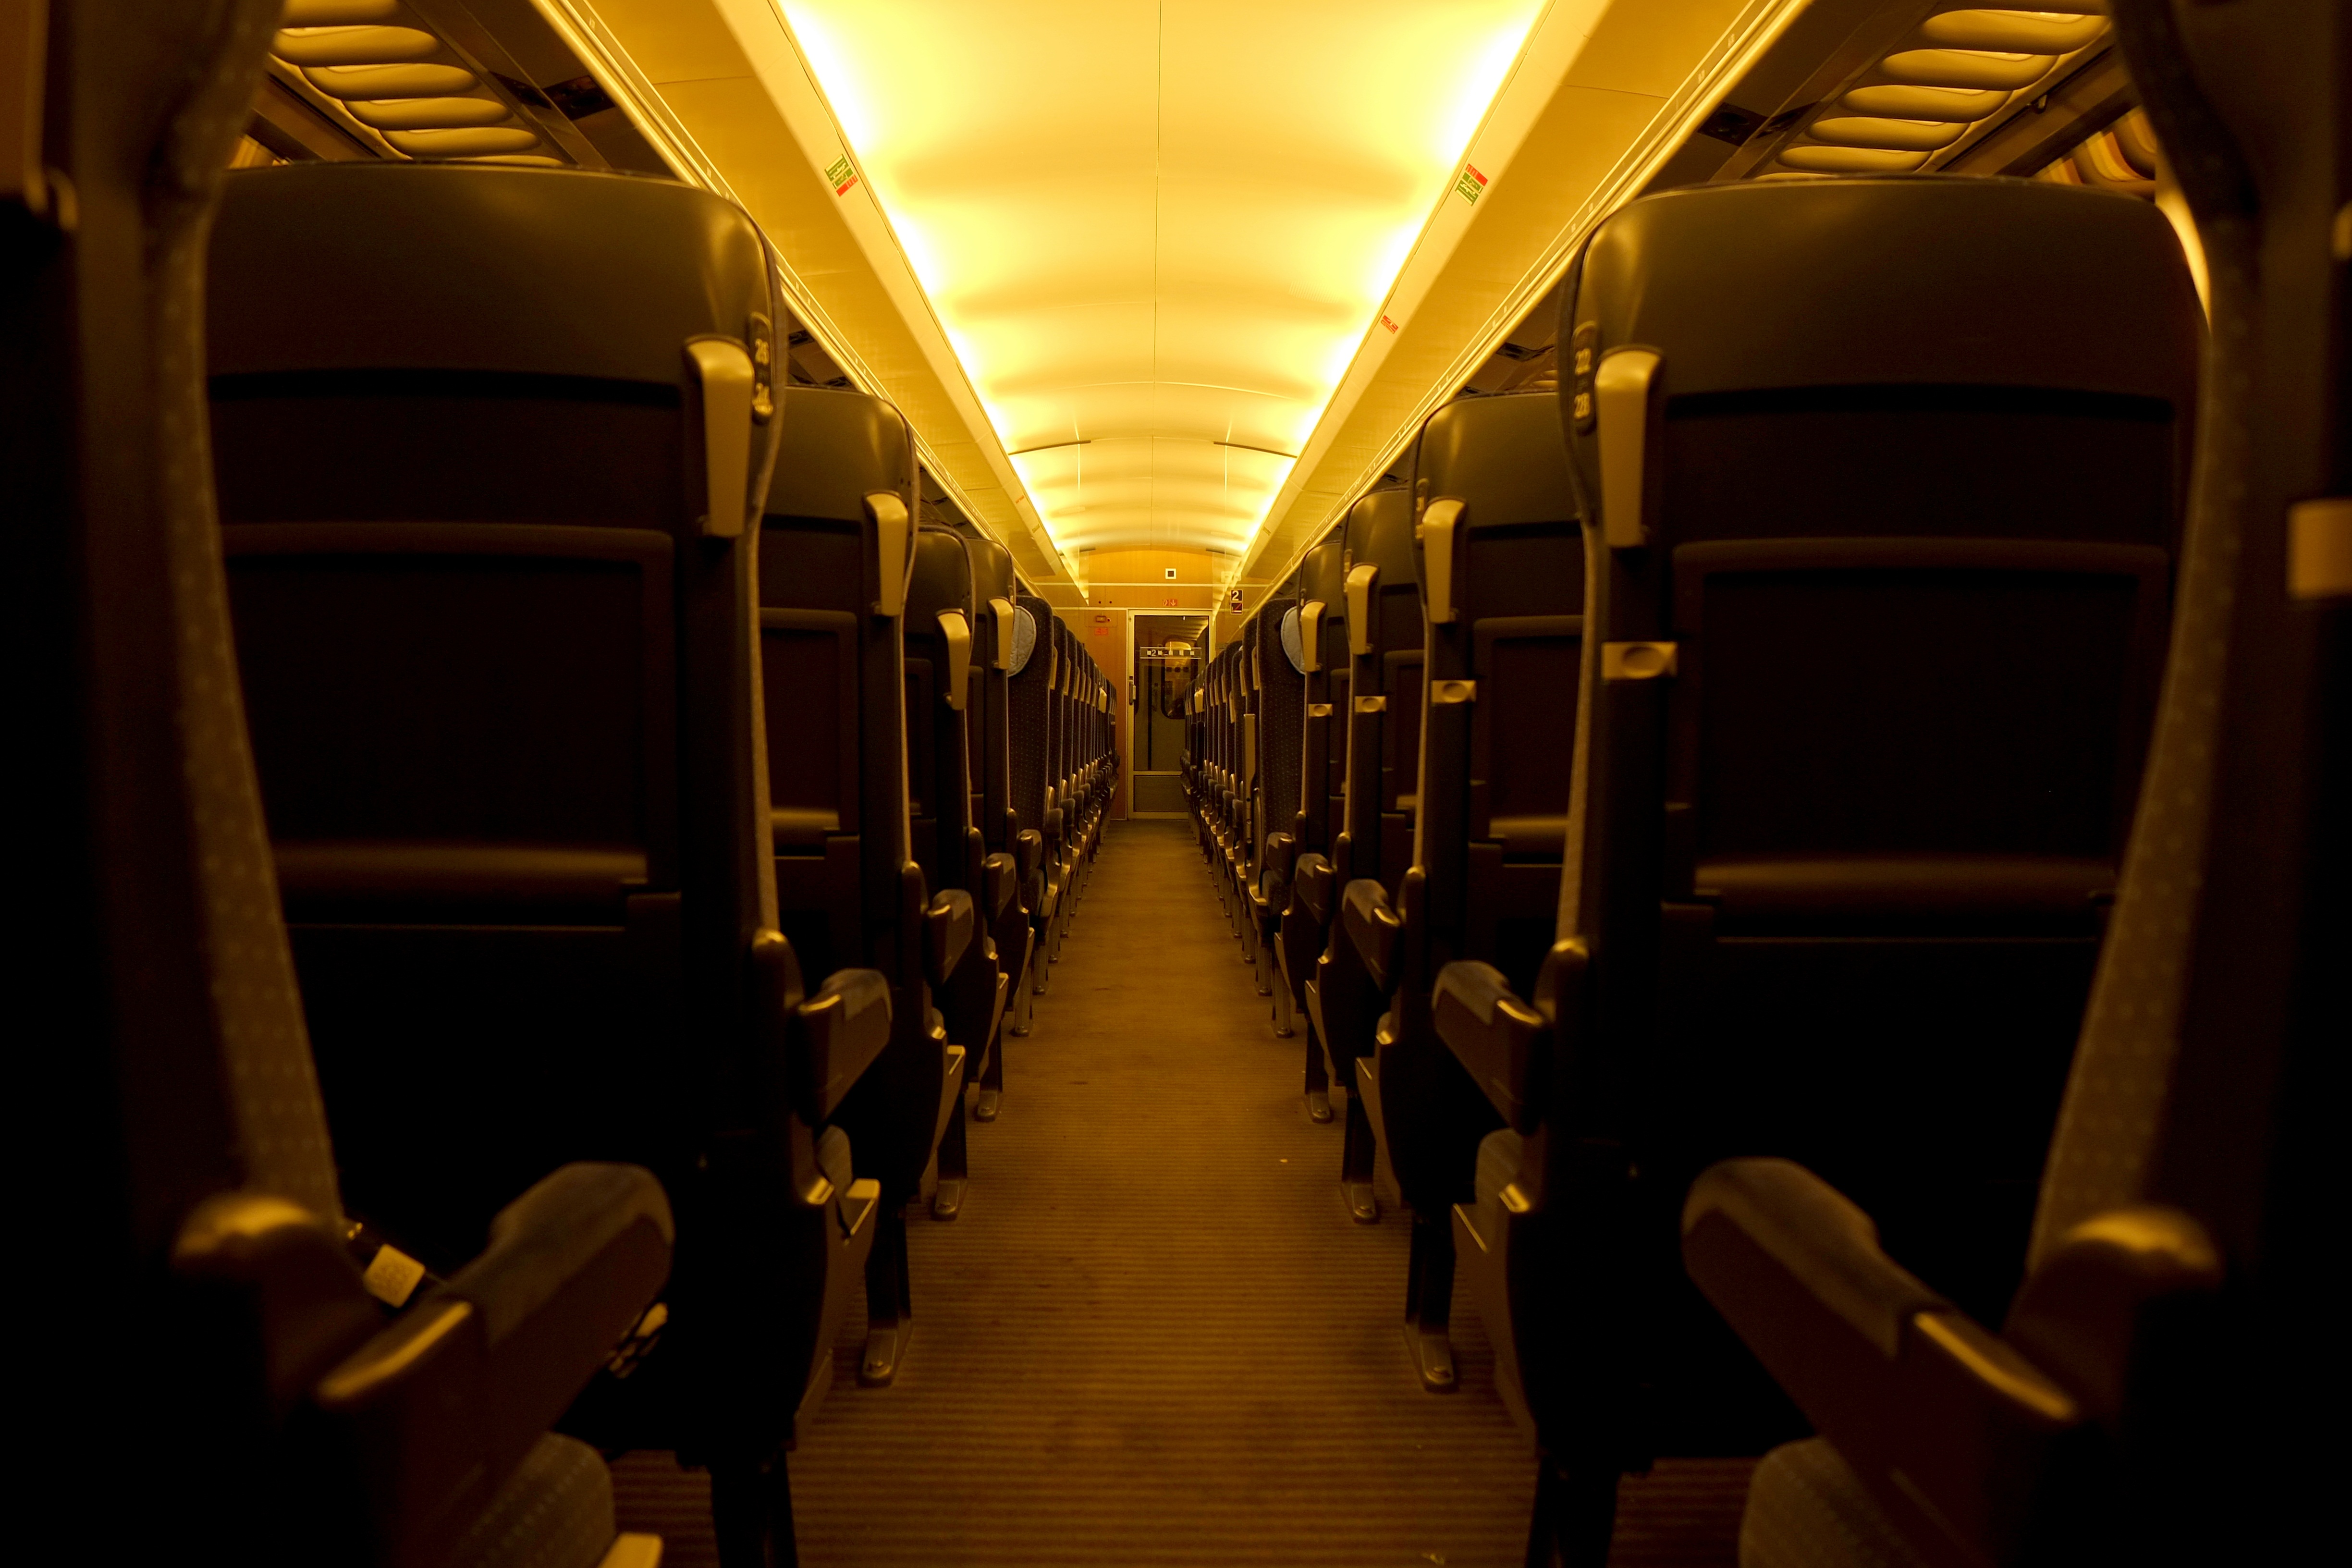
light, railway, night, wagon, perspective, train, travel, transport, lighting, public transport, sit, gang, passenger, compartment, public means of transport, rail traffic, deutsche bahn, remote traffic, on the go, intercity, express train, zugfahrt, rows of seats, indirect lighting, electrical multiple unit, rapid transit, night drive, railway compartment